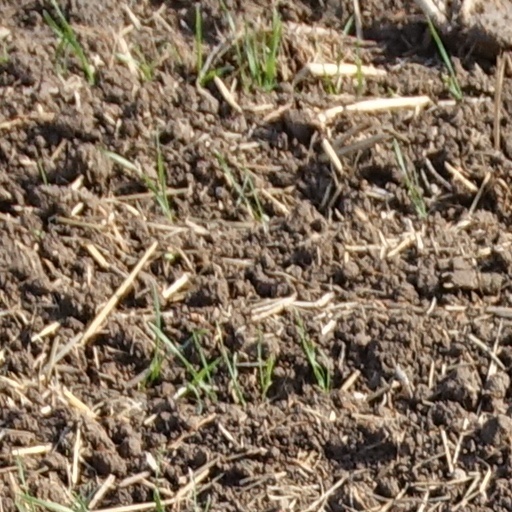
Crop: wheat